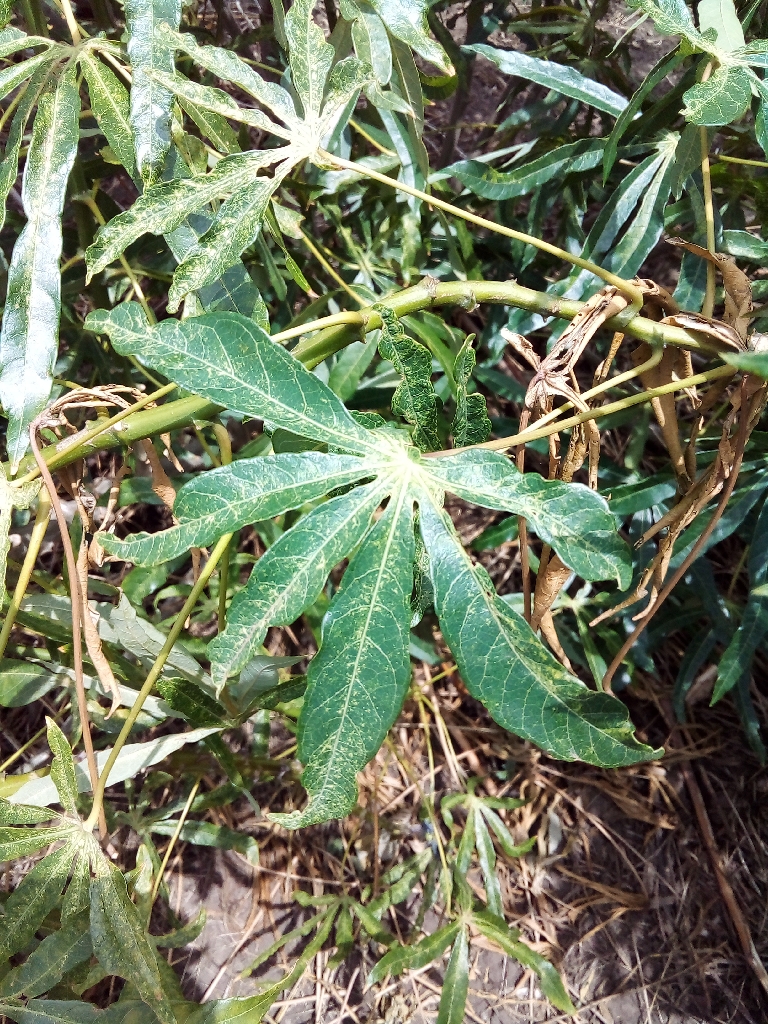
Label: cassava mosaic disease (cmd)